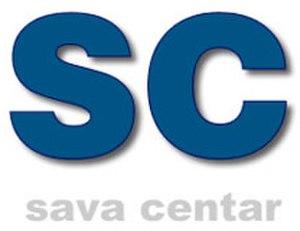
Le Sava Centar, ou Centre Sava, est un centre international de congrès situé à Belgrade, la capitale de la Serbie. Il accueille également un centre d'affaires, ainsi que de nombreuses manifestations culturelles.